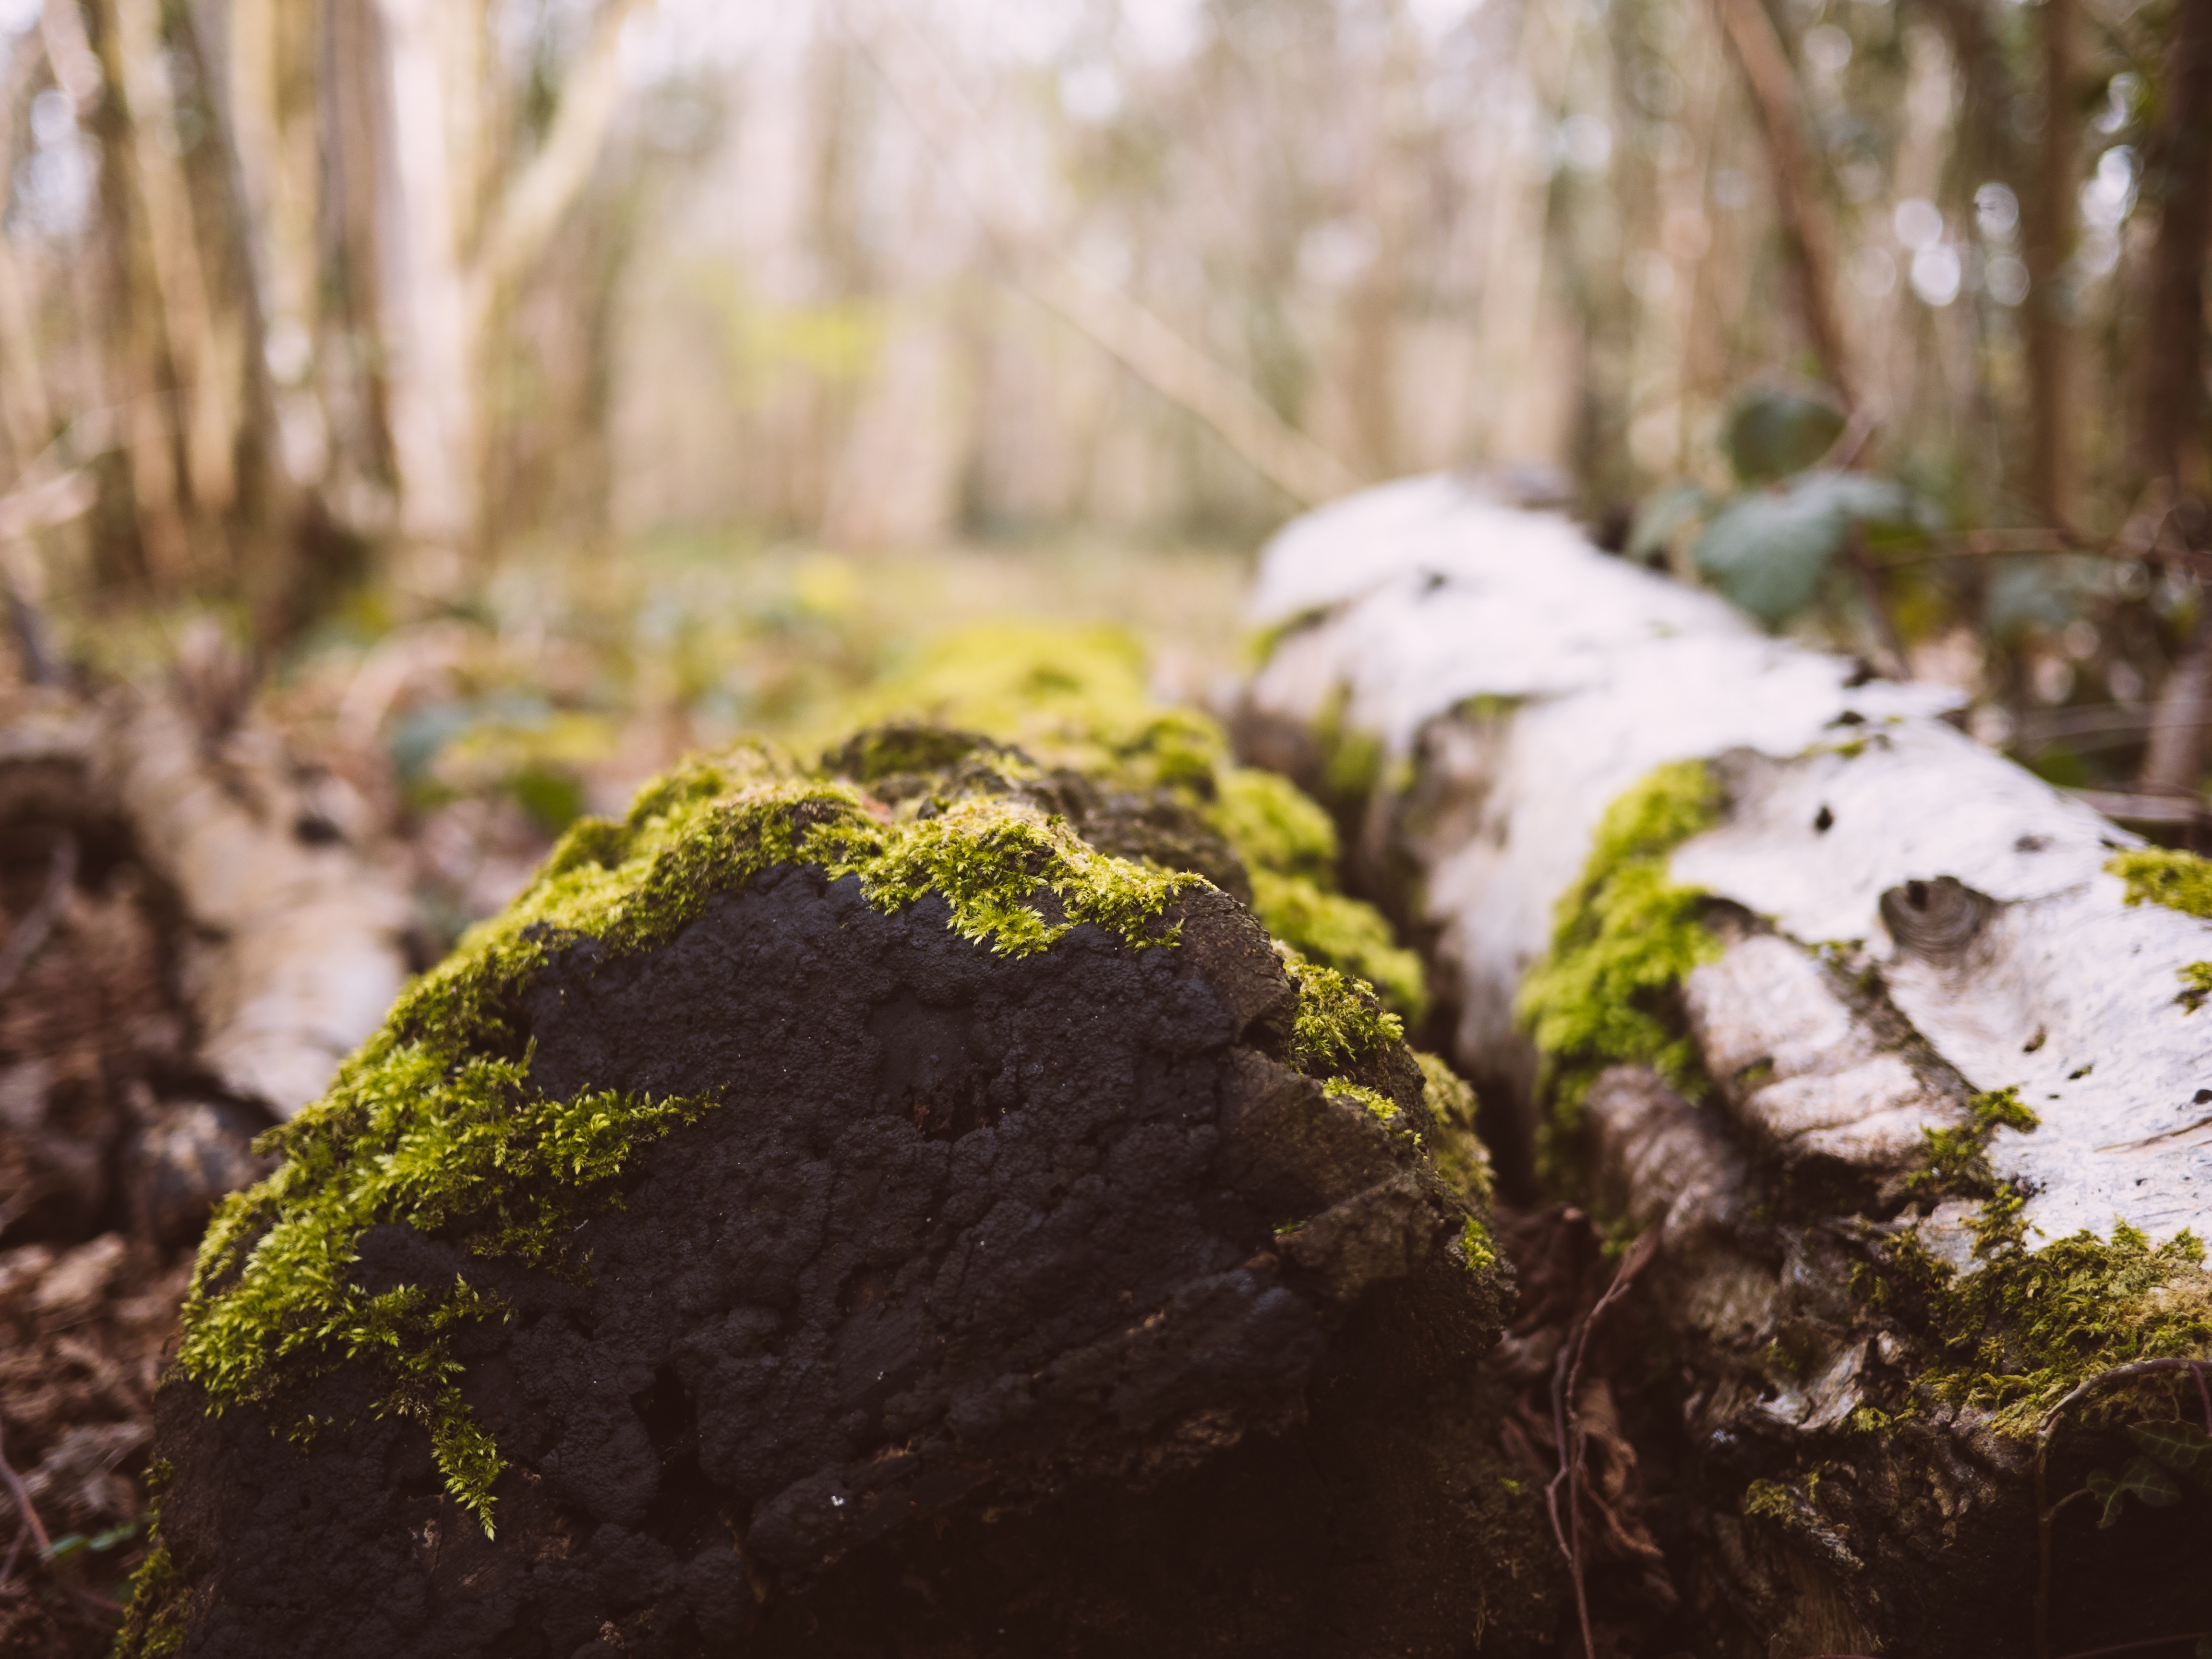
tree, nature, forest, grass, rock, wilderness, branch, plant, sunlight, leaf, flower, green, autumn, soil, flora, season, woodland, habitat, natural environment, woody plant